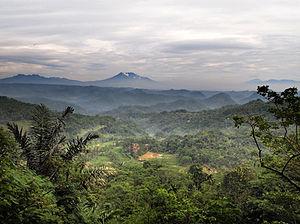
Un hummock est un type de relief de quelques dizaines de centimètres à quelques dizaines de mètres de hauteur pouvant avoir trois origines :